Hurstpierpoint

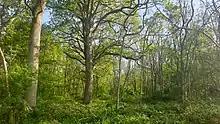
Randolph's Copse

Danny House is an extravagant Elizabethan building. It is built of warm brick with a sunny Queen Anne south face and an E-faced eastern front with mullioned stone windows rising to the full height of the building and flooding the Great Hall behind in morning light.